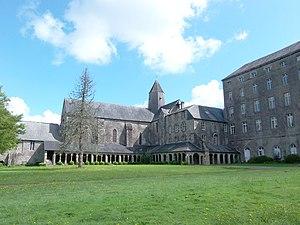
Vue de l'Abbaye Blanche de Mortain